Somerset County Cricket Club in 2009

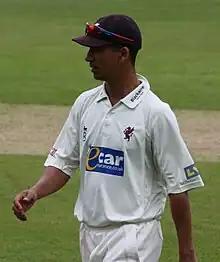
Alfonso Thomas was joint leading wicket-taker in the 2009 Friends Provident Trophy with 20 wickets.

In the 2009 Friends Provident Trophy, the first one-day competition in the English domestic calendar, Somerset showed a marked improvement from the previous season. They were described by Steve James, writing in "Wisden", as "the most impressive qualifiers" from the group stage, and both Trescothick and Kieswetter were praised for their batting form. They were the only side in the competition to remain unbeaten in the group stages, finishing with seven victories and one no result. In the quarter-final, against Group C runners-up Sussex, Somerset won the toss and opted to bat at Taunton. They struggled initially, losing the early wickets of Trescothick, James Hildreth and Ben Phillips for just 39 runs. A fourth-wicket partnership of 167, dominated by powerful hitting from Kieswetter in which he scored a "superb century" according to ESPNcricinfo's Andrew McGlashan, helped Somerset to recover to make 285/8, but Sussex chased the total down in the final over to eliminate the home side.